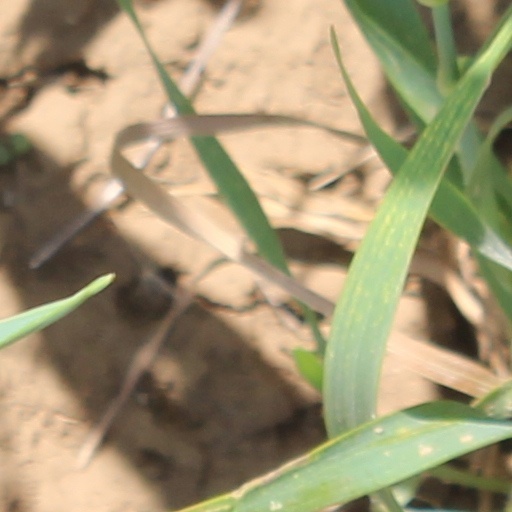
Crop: wheat